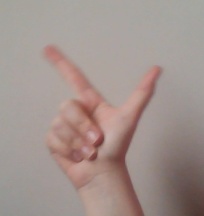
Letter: laam